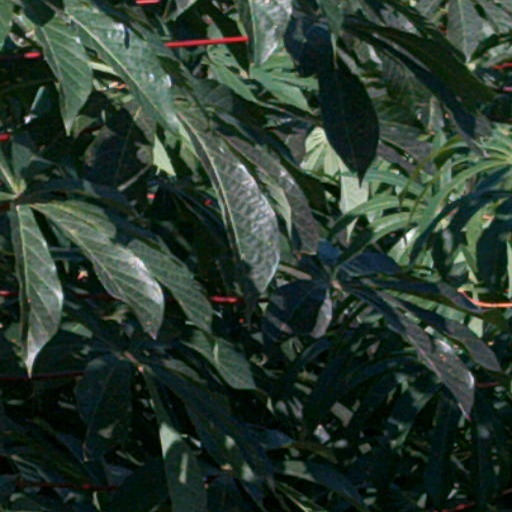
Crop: cassava